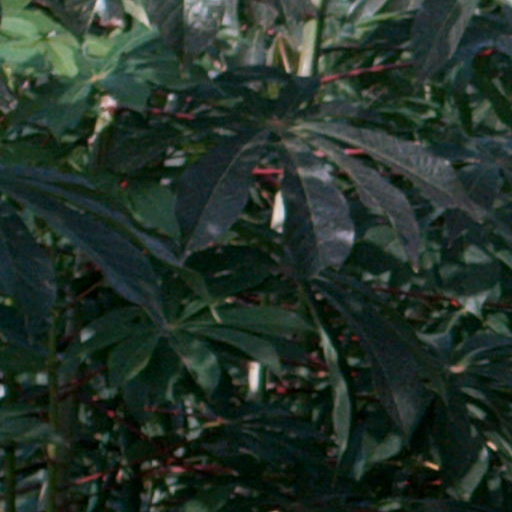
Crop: cassava